Public university

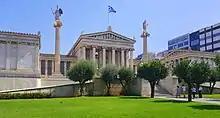
Academy of Athens in Athens, Greece

Most universities and "grandes écoles" in France are public and charge very low tuition fees—less than €1000 per year. Major exceptions are semi-private "grandes écoles" such as HEC, EMLyon or INSEAD.